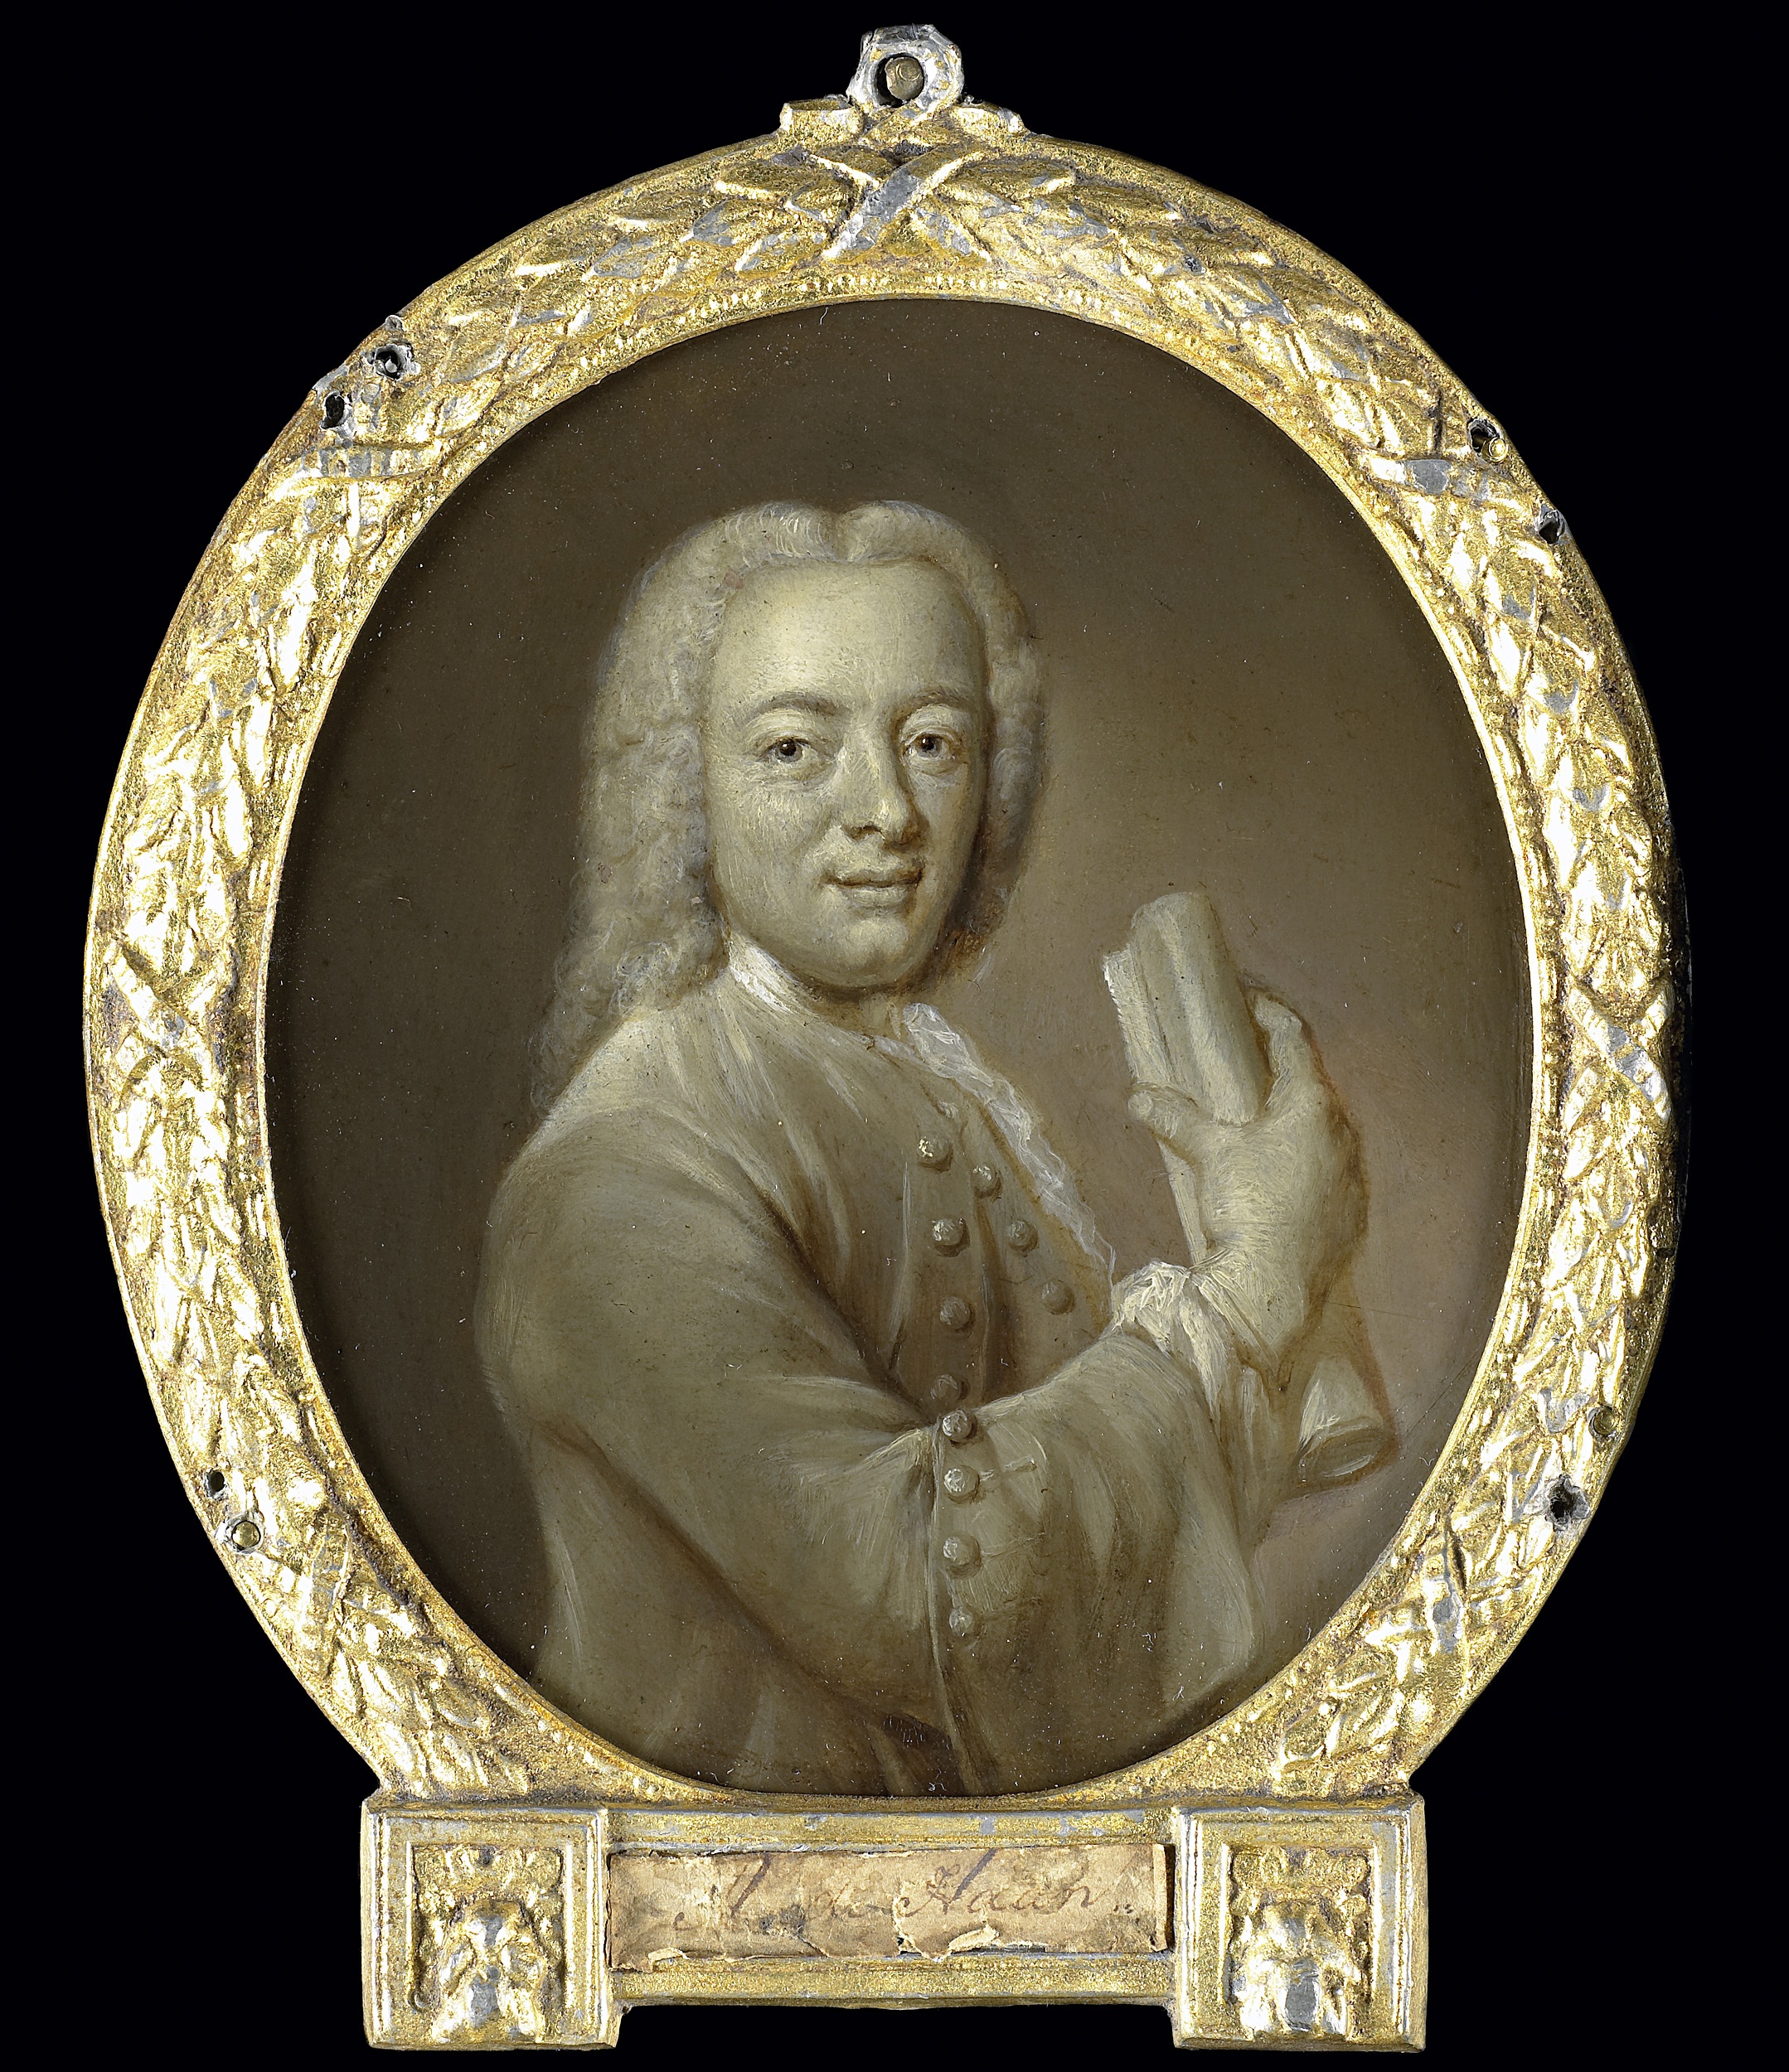
person, monument, statue, portrait, museum, historic, painting, sculpture, art, poet, stone carving, bernardus de bosch